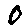
Label: 0